Wall Street crash of 1929

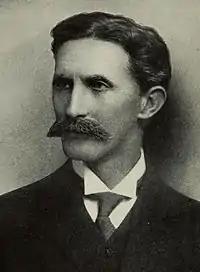
The British economist Sir George Paish predicted the May slump.

On October 28, "Black Monday", more investors facing margin calls decided to get out of the market, and the slide continued with a record loss in the Dow for the day of 38.33 points, or 12.82%.